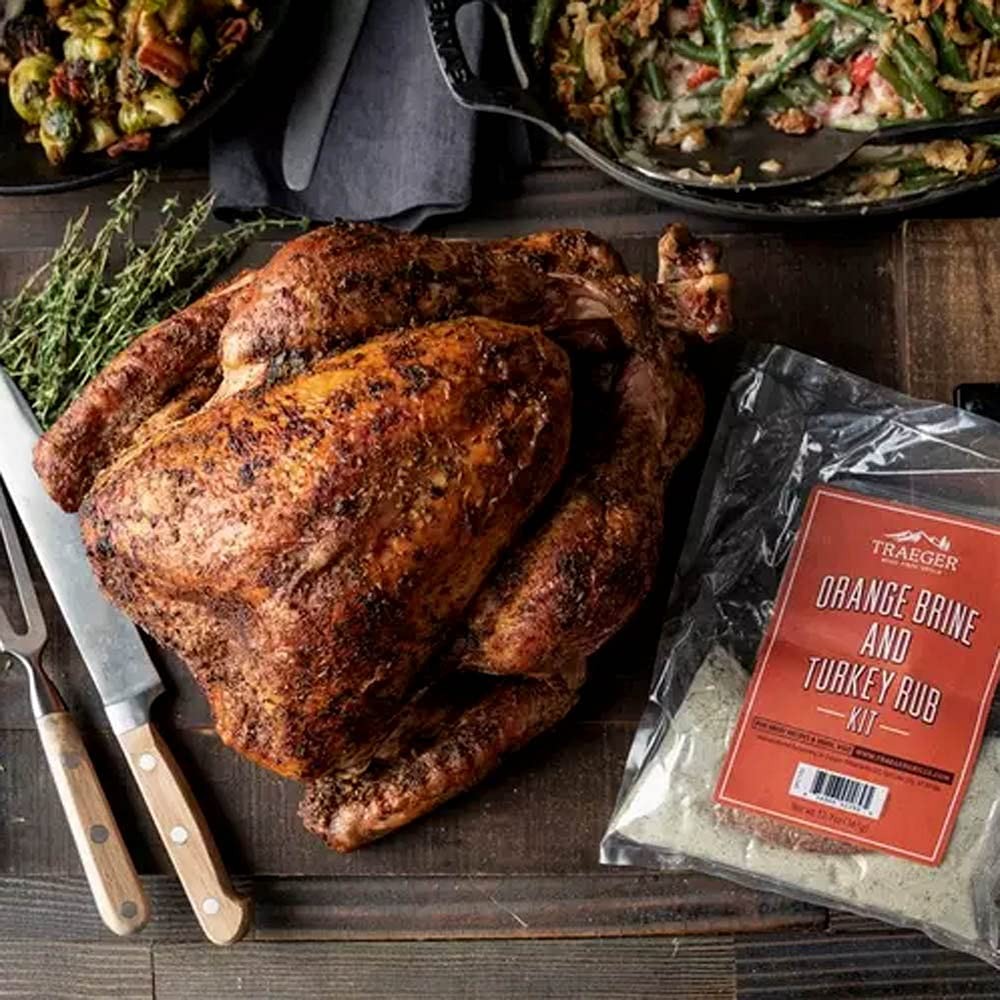
Item Name: Traeger Signature Spices Orange Brine & Turkey Rub
Bullet Point 1: The secret to the perfect Thanksgiving turkey
Bullet Point 2: Includes orange brine mix and turkey rub
Bullet Point 3: Gmo Free
Bullet Point 4: Made in USA
Bullet Point 5: Notes of citrus, garlic, and spice
Value: 1.0
Unit: Count

Price: 21.99